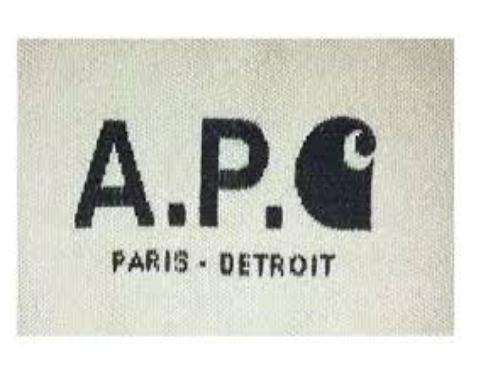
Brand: A.P.C
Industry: Clothes